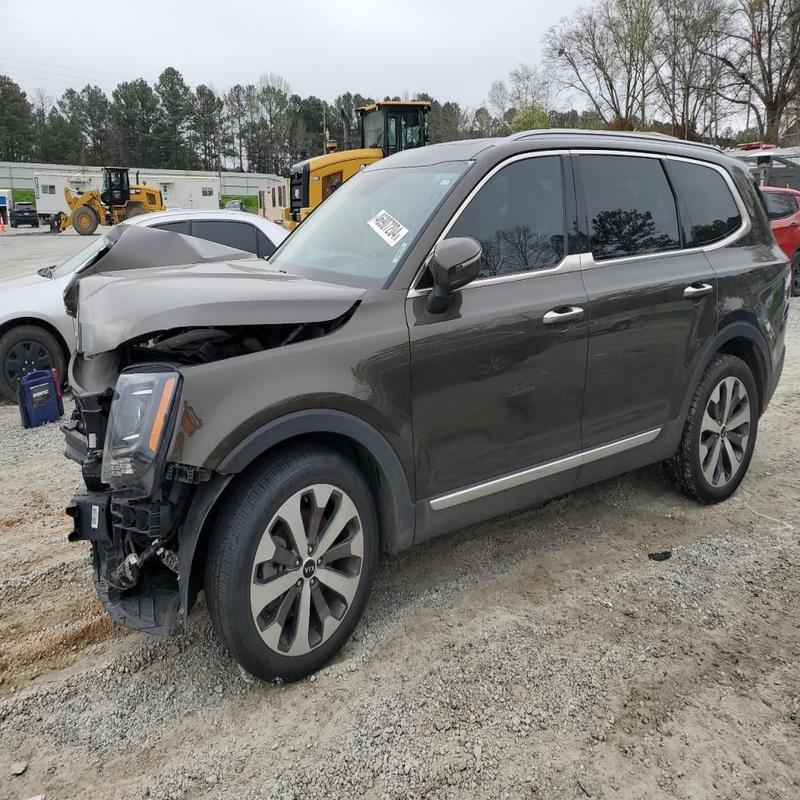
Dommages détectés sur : pare-choc avant, capot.
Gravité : majeur